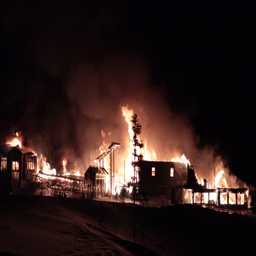
huge fire blazing in commercial building .